Gerald Durrell

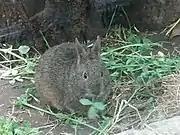
Volcano rabbit

They arrived in Buenos Aires on 19 December 1953, and met with Bebita Ferreyra, a friend of Lawrence's whom he had given them an introduction to; they came to rely on Ferreyra's assistance with the innumerable miscellaneous problems they had to resolve in Buenos Aires. They soon discovered there were no flights available to Tierra del Fuego, which they had planned to visit, and went instead to the Pampas, beginning their collecting with burrowing owls, Guira cuckoos, and a baby southern screamer. From the Pampas they headed to Puerto Casado in Paraguay, on the Paraguay River, and from there went on to the Chaco. They acquired a baby giant anteater, a dourocouli, a crab-eating raccoon, and a grey pampas fox, among many other animals, but in May, as they were making plans for the thousand-mile journey back to Buenos Aires, they discovered there had been a coup d'état in Asunción, the Paraguayan capital. They were advised to leave immediately, and had to arrange a light plane to take them back to Buenos Aires, which meant most of the animals had to be left behind.